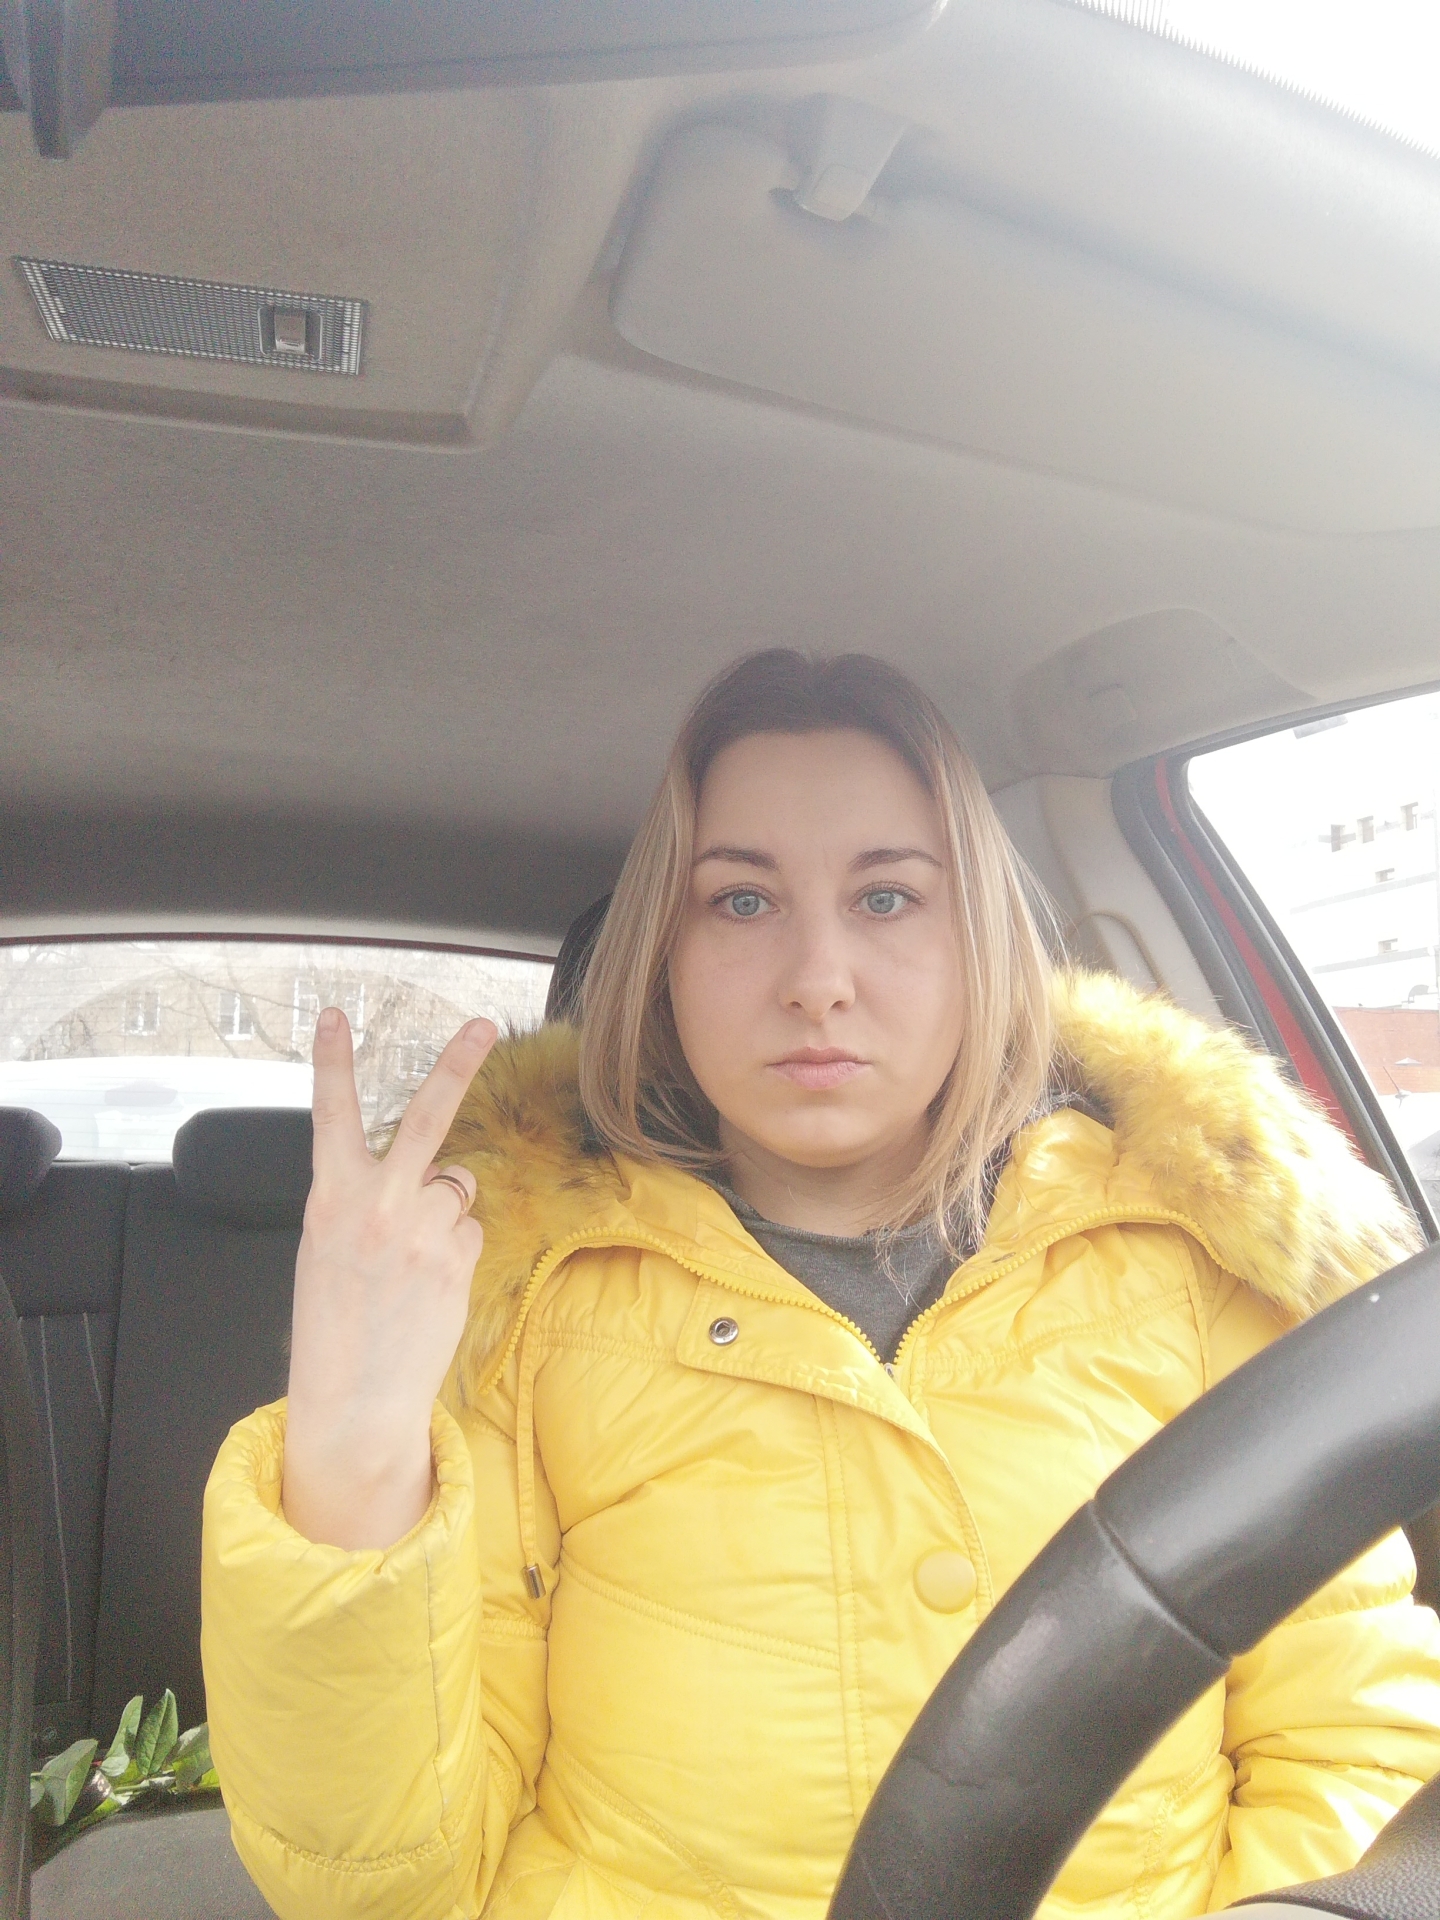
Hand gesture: peace_inverted